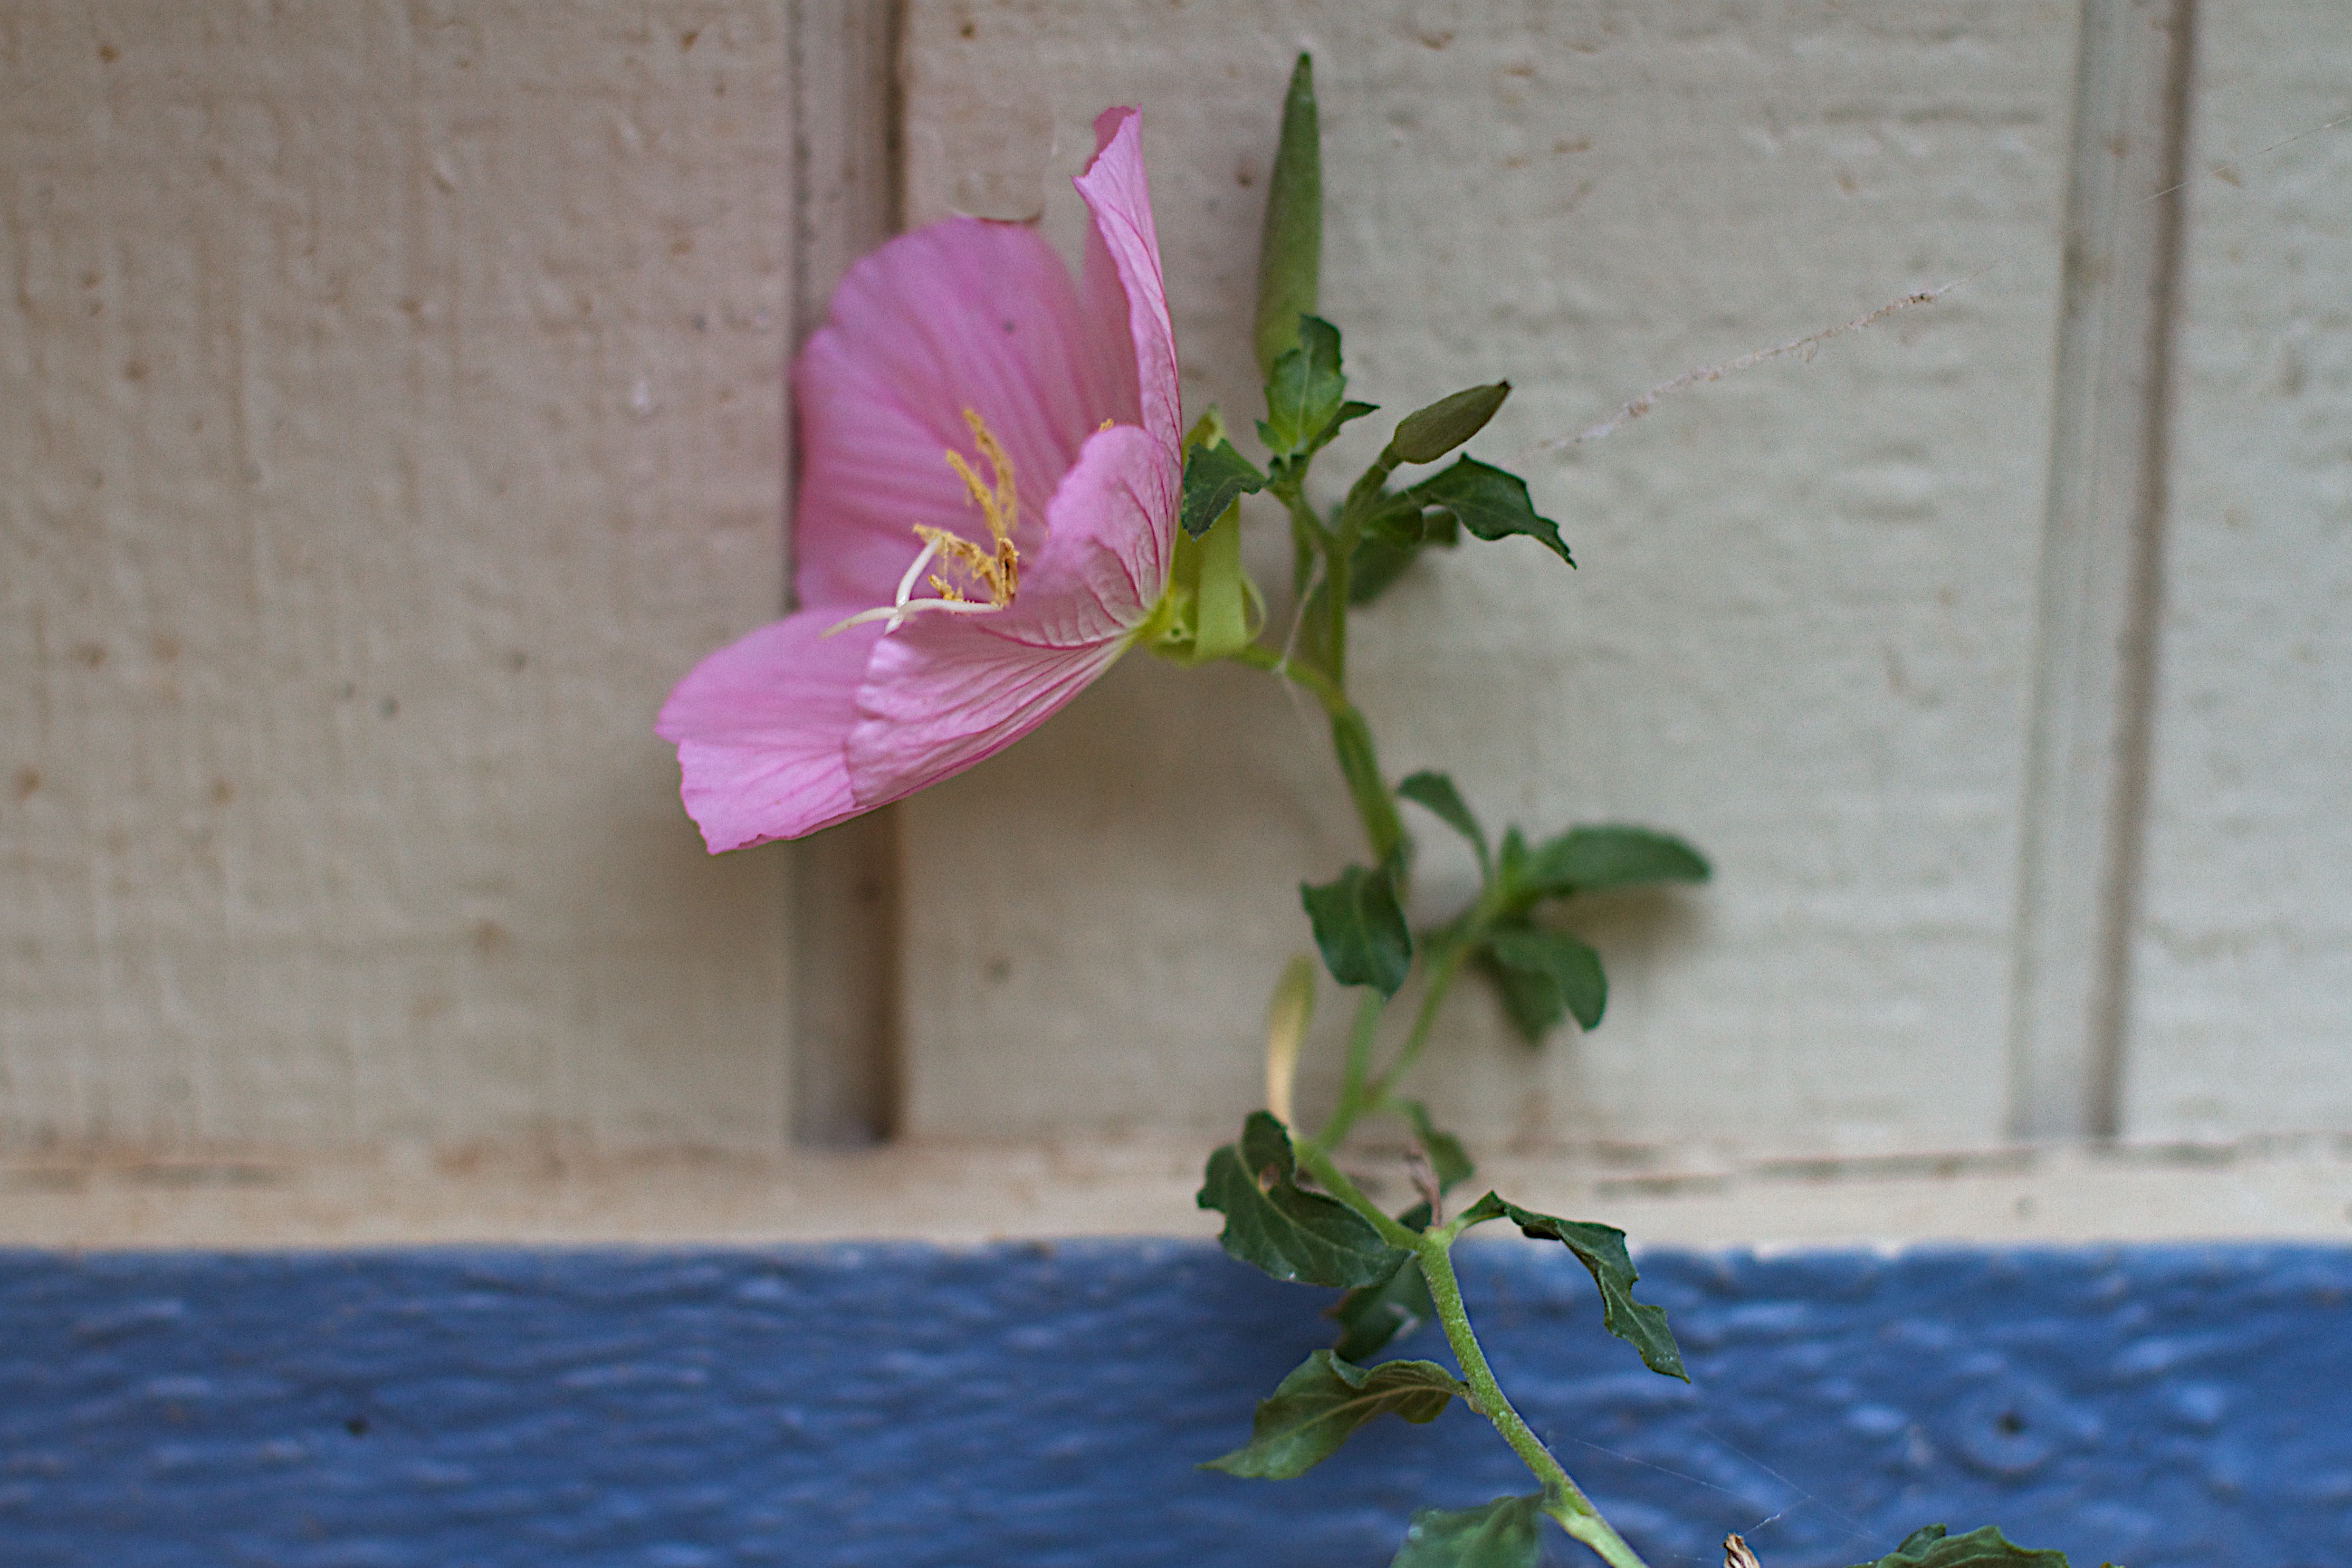
blossom, plant, flower, petal, flora, floristry, macro photography, flowering plant, floral design, plant stem, land plant, flower arranging